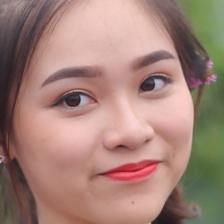
Label: faces